2010 IIHF World Championship Division I

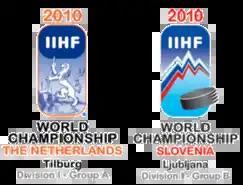

The 2010 IIHF World Championship Division I was a pair of international ice hockey tournaments organized by the International Ice Hockey Federation. The tournaments were contested between 17 and 25 April 2010. Participants in this championship were drawn into two separate tournament groups. The Group A tournament was contested in Tilburg, Netherlands. Group B's games were played in Ljubljana, Slovenia. Austria won the Group A tournament while Slovenia won the Group B tournament to earn promotion to the Top Division of the 2011 IIHF World Championship. Serbia and Croatia finished last in each group and will be relegated to Division II at the 2011 World Championships. Spain and Estonia earned promotion from the 2010 IIHF World Championship Division II and replaced Serbia and Croatia in Division I in 2011.